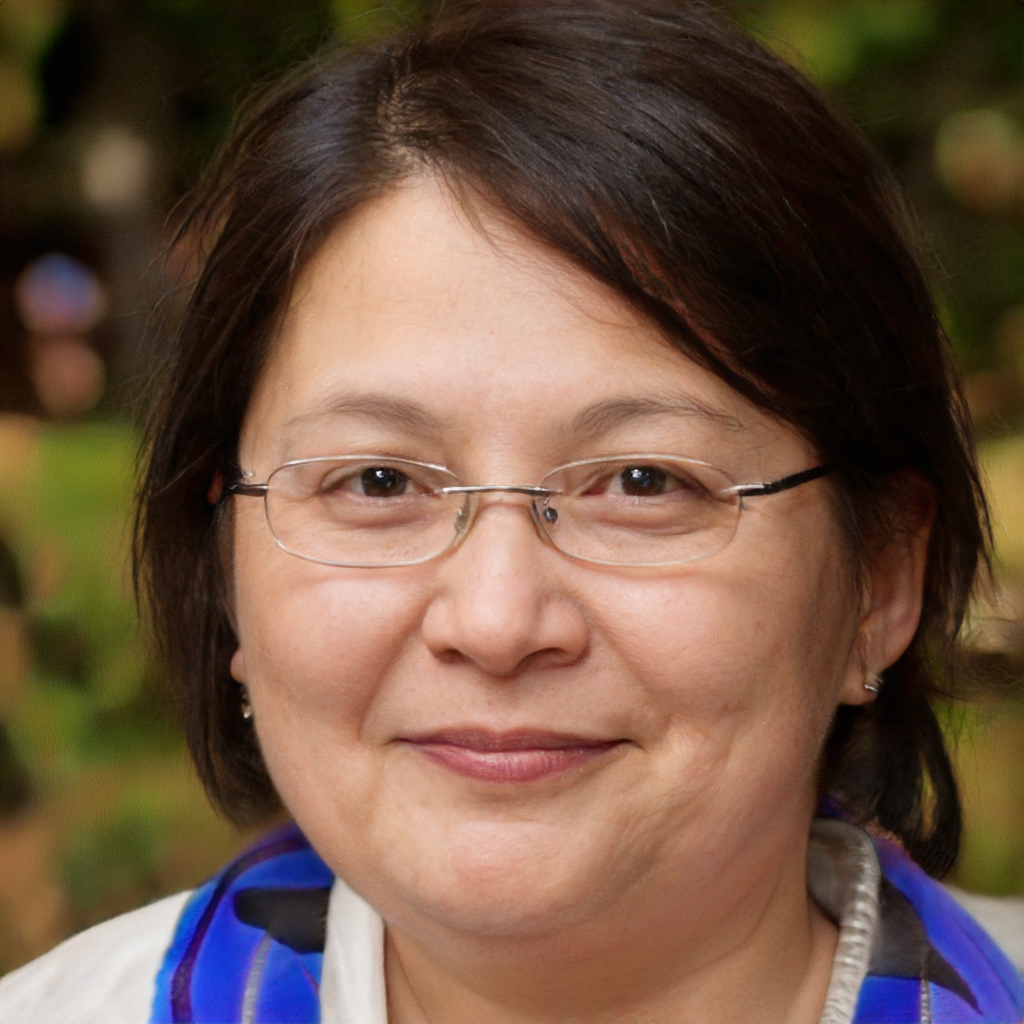
Label: Colored